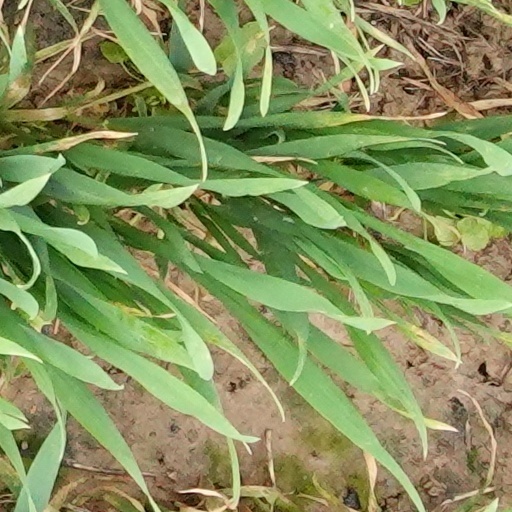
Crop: wheat